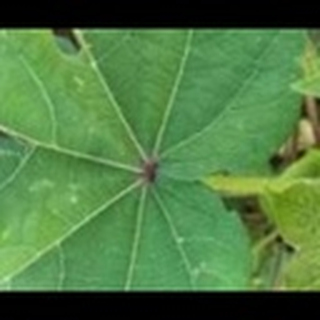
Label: healthy_cotton